The Worst of Jefferson Airplane

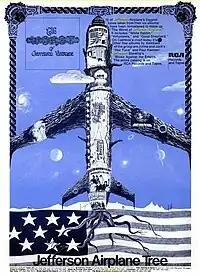
"Billboard" ad for the album, February 6, 1971.

In 1970, the band underwent a period of inactivity because of internal personnel conflict and pursuit of individual projects. Drummer Spencer Dryden was ousted from the group, Marty Balin found his commitment to the band he had started becoming tenuous, Grace Slick was pregnant with her daughter for a good part of the year, Paul Kantner released his solo album "Blows Against the Empire", and Jorma Kaukonen and Jack Casady busied themselves with their side project, Hot Tuna. With no group project in sight, RCA Records assembled this album centered upon the group's hit singles, with input from the band. "The Ballad of You & Me & Pooneil", "Crown of Creation", and "Volunteers" all made the lower reaches of the "Billboard" Hot 100. "Somebody to Love" and "White Rabbit" were the band's only Top 40 hits, reaching #5 and #8 respectively. To ensure a full picture of the group's musical interests, and possibly to ensure solidarity in the publishing income, the band included instrumentals by Dryden and Kaukonen, a country blues/gospel cover arranged by Kaukonen, and Balin's straightforward ballad "Today".